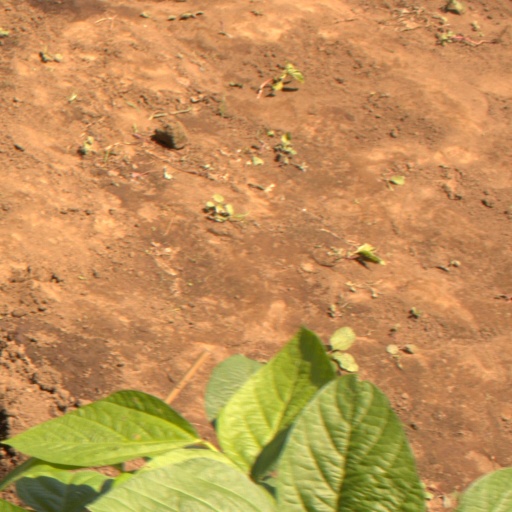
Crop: soybean